Copper nanoparticle

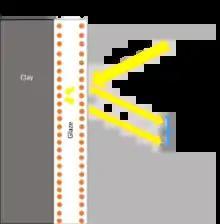
Figure 1: The luster effect is caused by interference effects of light reflecting off two layers of copper nanoparticles in the pottery's glaze.

One of the earliest uses of copper nanoparticles was to color glass and ceramics during the ninth century in Mesopotamia. This was done by creating a glaze with copper and silver salts and applying it to clay pottery. When the pottery was baked at high temperatures in reducing conditions, the metal ions migrated to the outer part of the glaze and were reduced to metals. The result was a double layer of metal nanoparticles with a small amount of glaze in between them. When the finished pottery was exposed to light, the light would penetrate and reflect off the first layer. The light penetrating the first layer would reflect off the second layer of nanoparticles and cause interference effects with light reflecting off the first layer, creating a luster effect that results from both constructive and destructive interference.